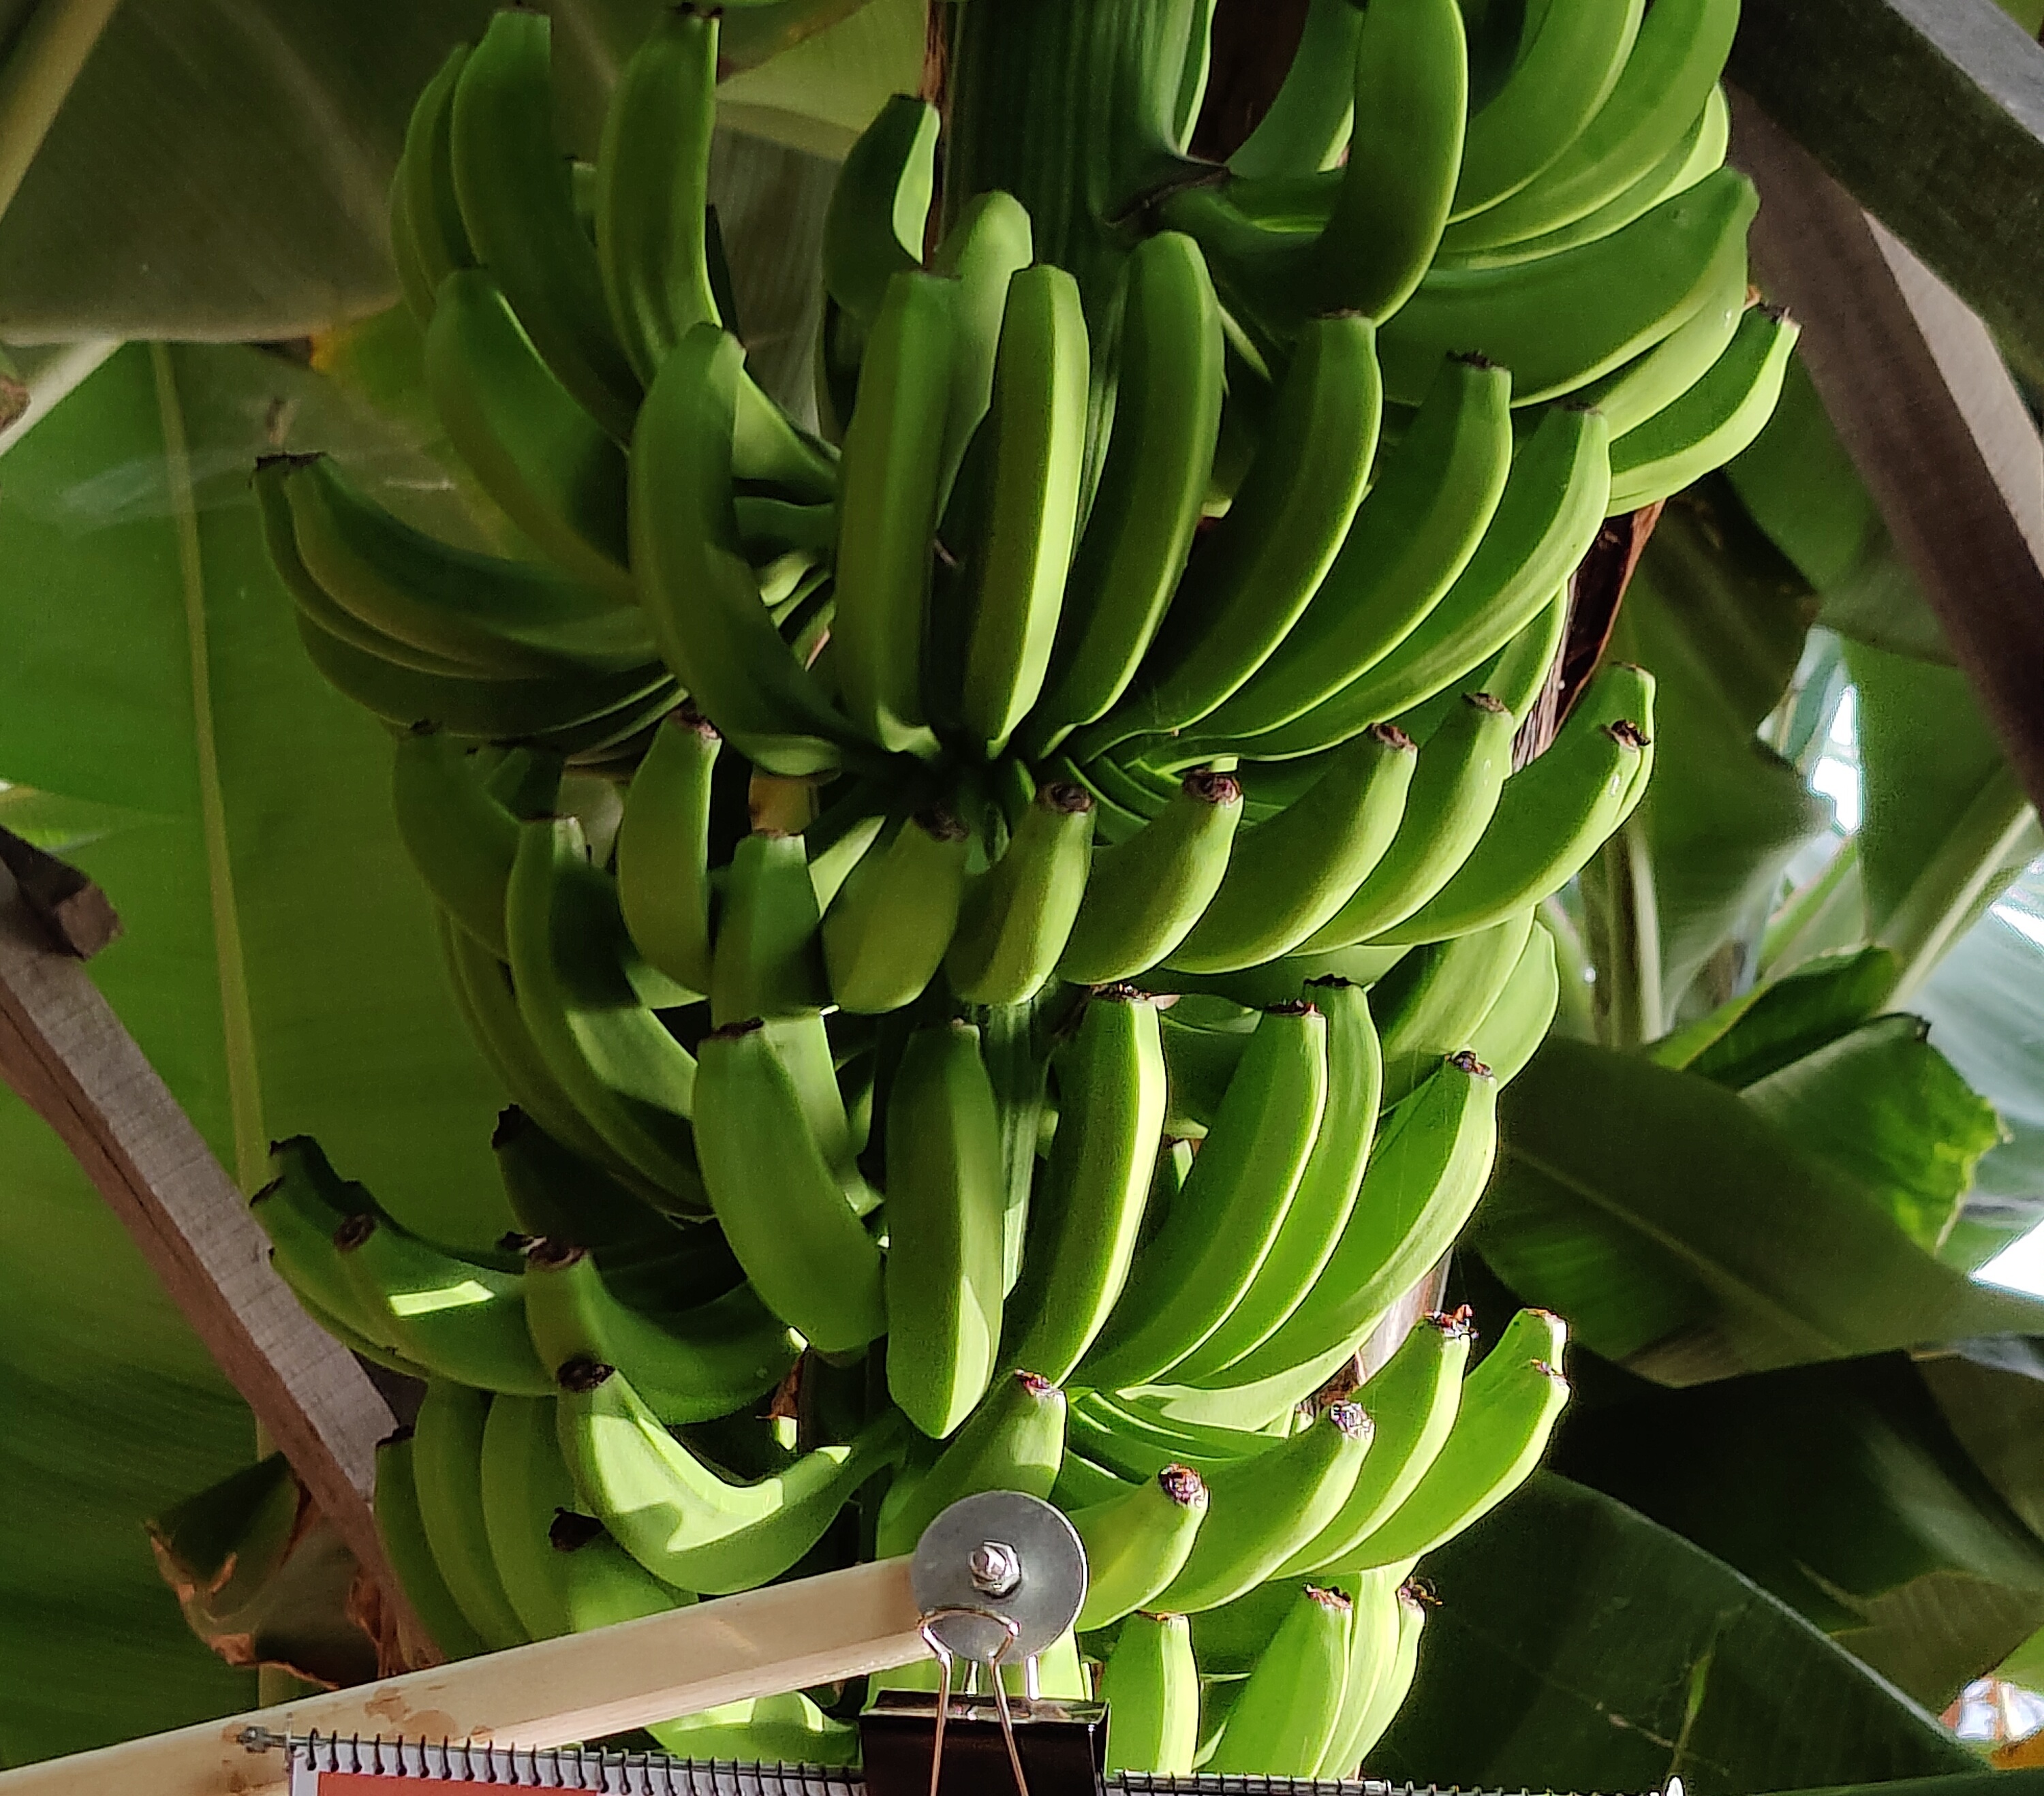
Label: Keep